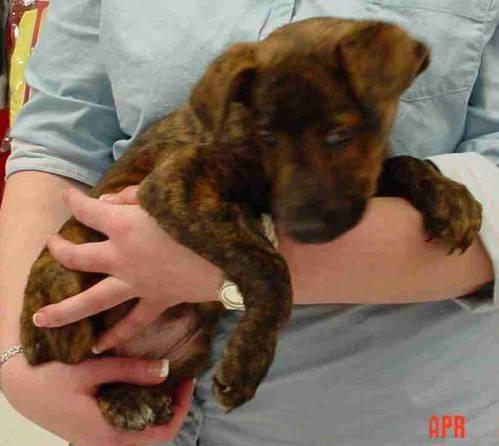
dog